Caenagnathidae

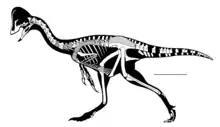
Skeletal reconstruction of "Anzu"

Caenagnathids were some of the largest oviraptorosaurs that ever existed. The largest members are represented by the enormous "Beibeilong" and "Gigantoraptor", estimated around in length. Other caenagnathids were slightly smaller, such as the long "Hagryphus", or the long "Anzu".